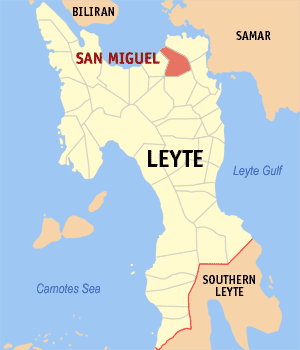
San Miguel est une municipalité des Philippines située dans le nord de la province de Leyte.